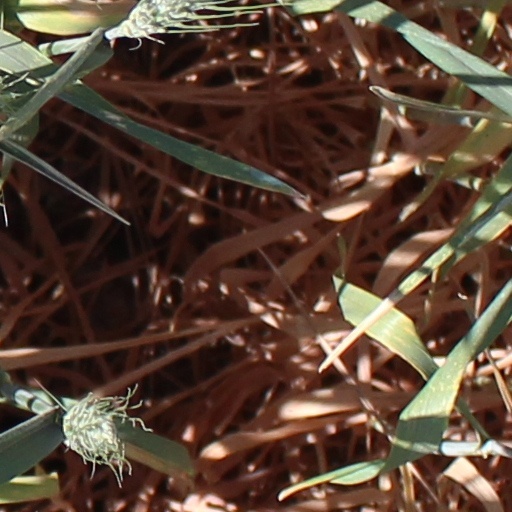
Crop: wheat